The Peacekeeper

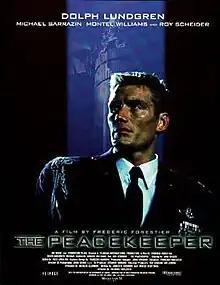
Promotional release poster

The Peacekeeper is a 1997 action film directed by Frédéric Forestier, and starring Dolph Lundgren, Michael Sarrazin, Montel Williams, and Roy Scheider. The film follows U.S. Air Force Major Frank Cross, who is the only man who can prevent the president being assassinated. He must also prevent an impending nuclear holocaust. The threat is from a terrorist group, which has stolen the President's personal communications computer; it has the capability of launching the U.S. arsenal. The film was shot on location in the city of Montreal, Quebec.